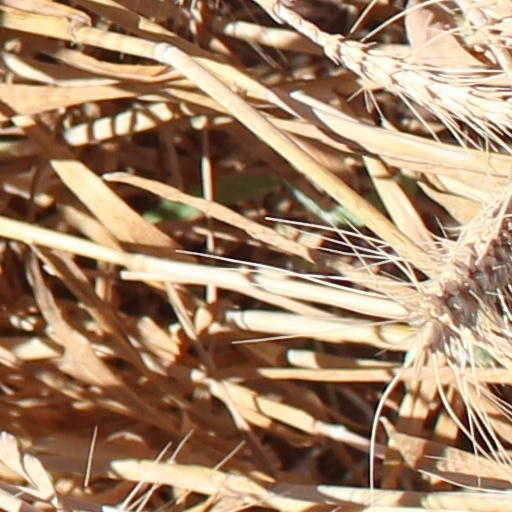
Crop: wheat